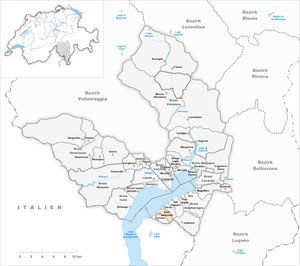
Sant'Abbondio est une localité de Gambarogno et une ancienne commune suisse du canton du Tessin.